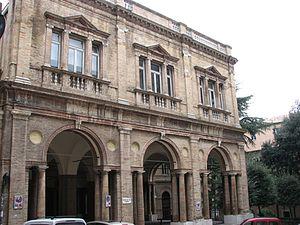
Macerata est une ville italienne d'environ 41 200 habitants, située dans la province de même nom, dans la région des Marches, en Italie centrale.